Libraries in Cardiff

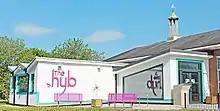
Fairwater Library Hub

Canton Library is situated on the busy Cowbridge Road East, near the Chapter Arts Centre in Canton, in the west of the city.